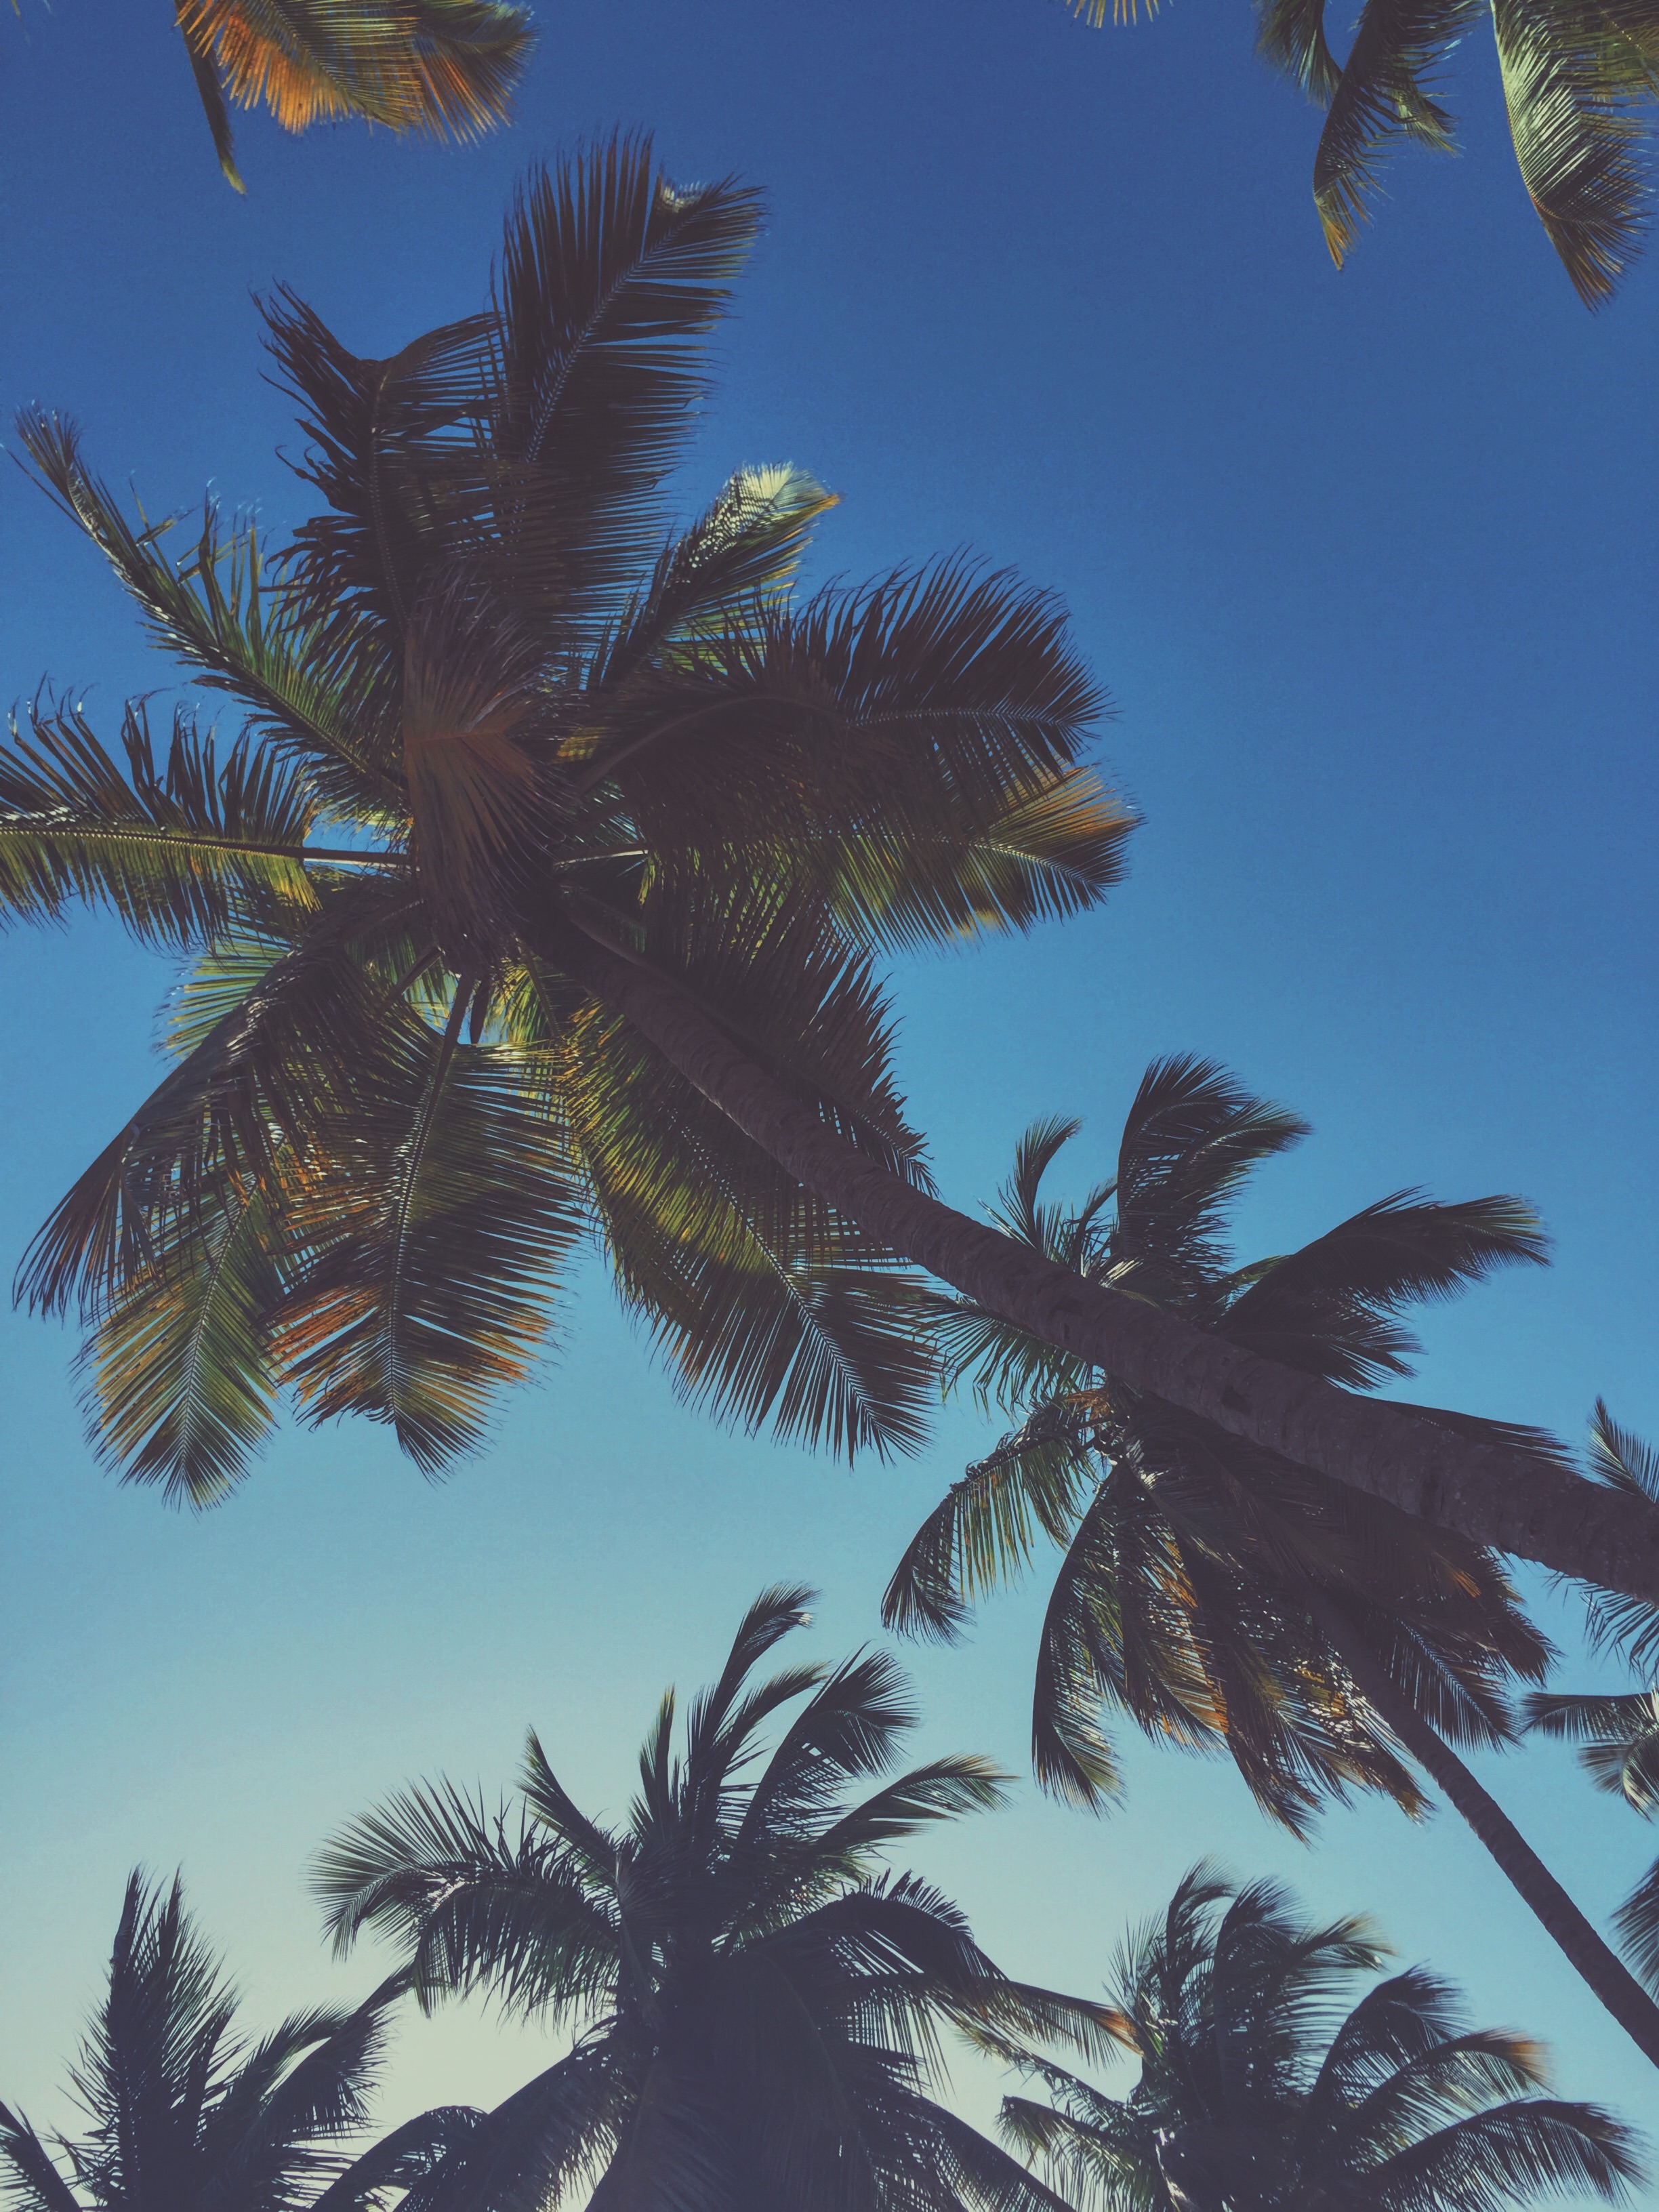
tree, branch, plant, sky, sunlight, leaf, flower, wind, flora, tropics, flowering plant, woody plant, land plant, arecales, palm family, borassus flabellifer